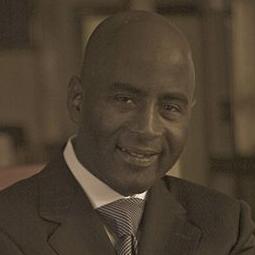
Age: 42